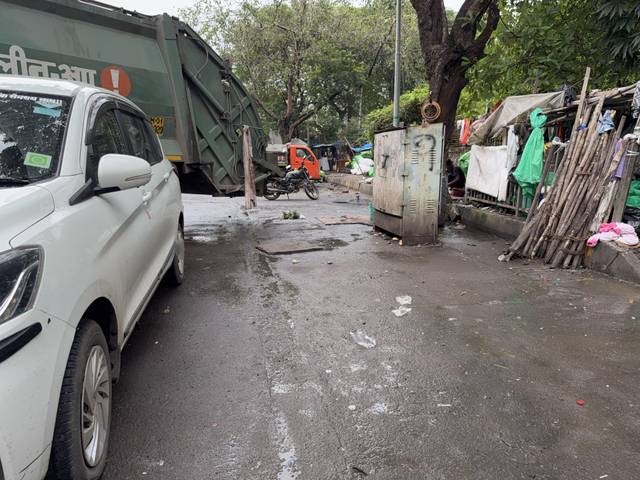
Region: India
Coordinates: 19.112, 72.866